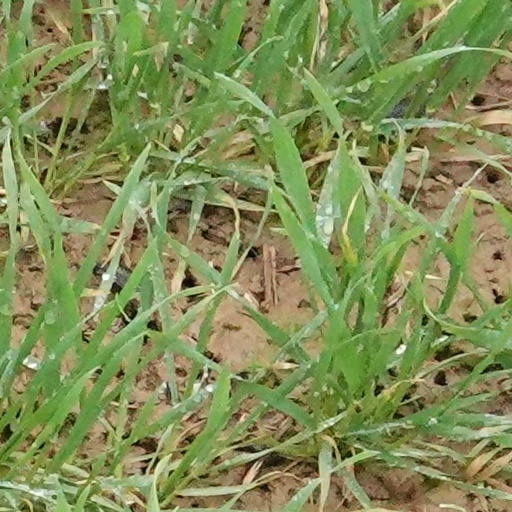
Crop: wheat